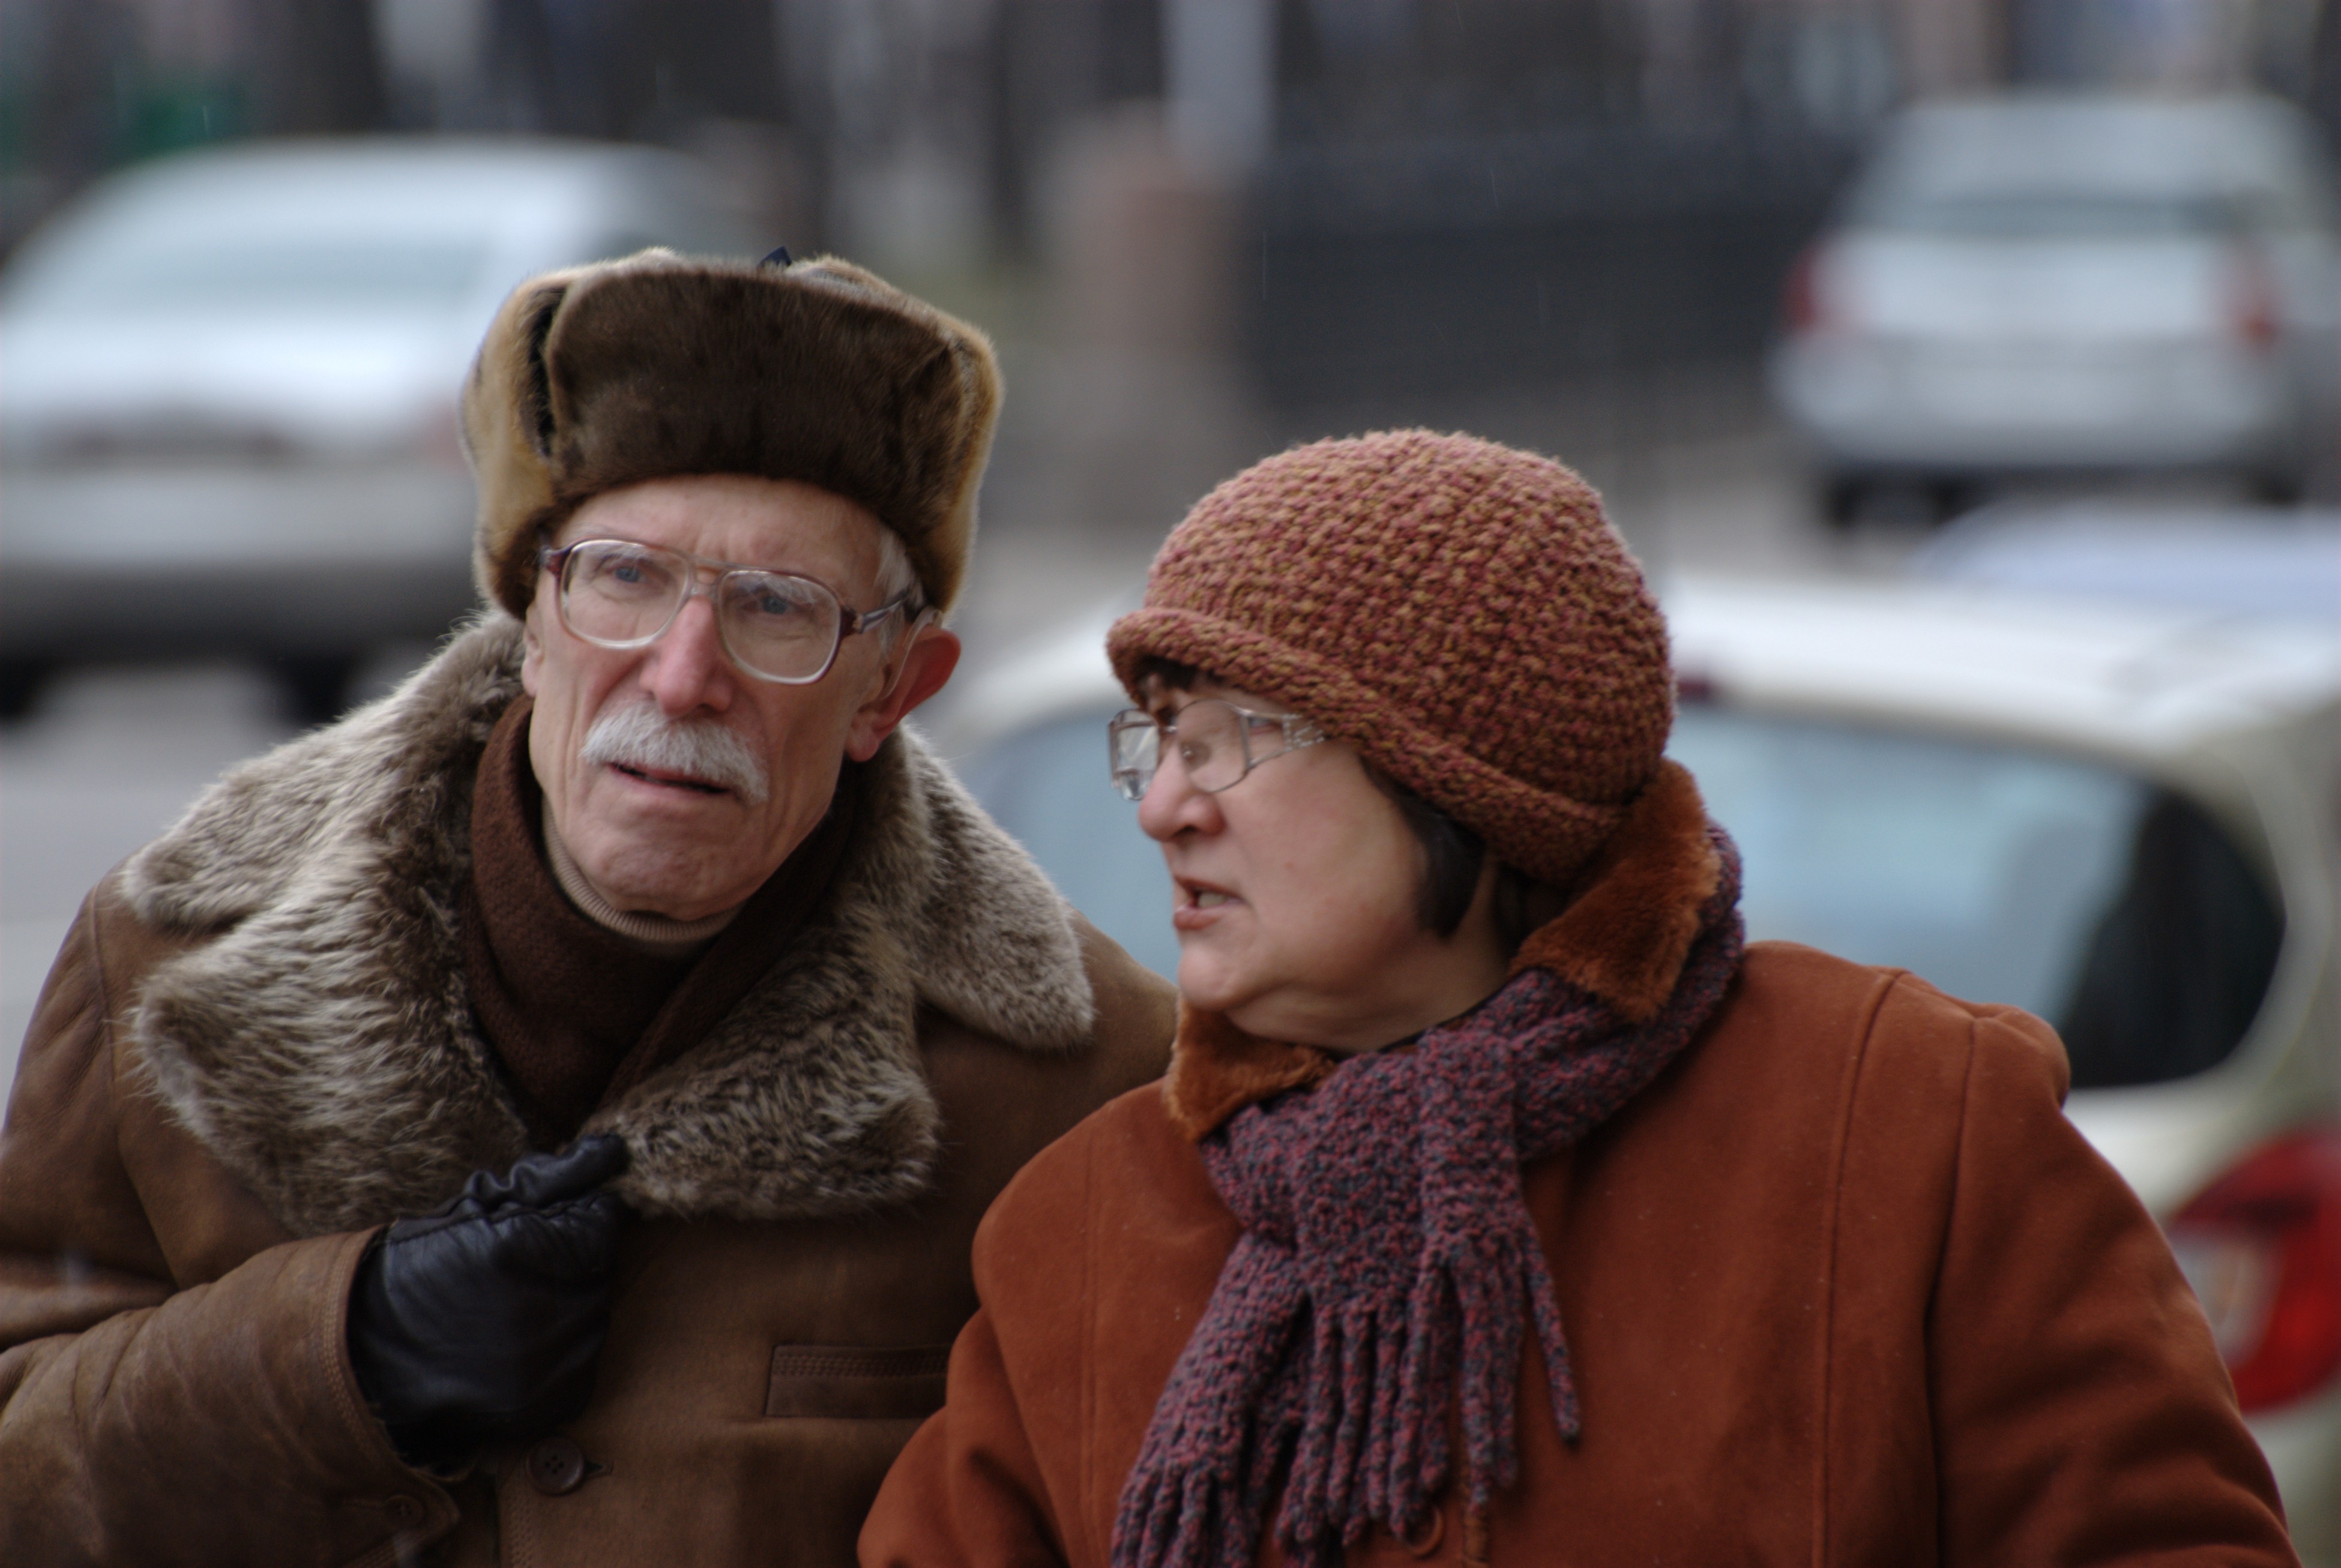
man, person, people, male, portrait, child, nikon, head, moscow, russia, d80, mywinners, moskau, nikond80, moscou, goldstaraward, soe, facial hair